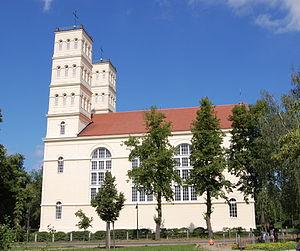
Straupitz est une commune d'Allemagne dans le Brandebourg faisant partie de l'arrondissement de Dahme-Forêt-de-Spree. Elle avait 999 habitants au 31 décembre 2008.